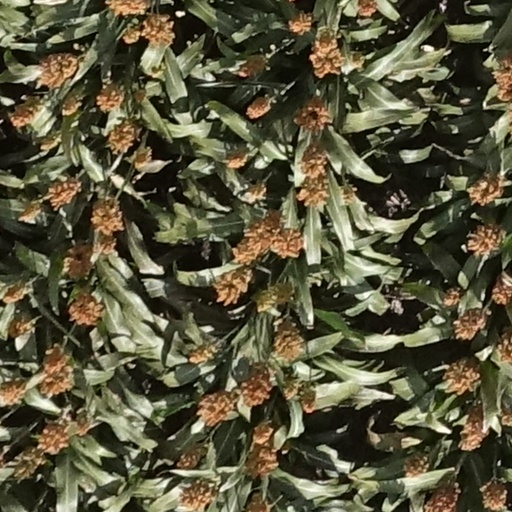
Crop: sorghum